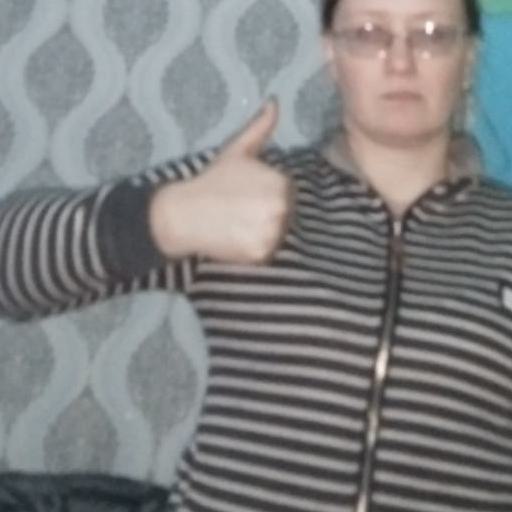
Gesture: like